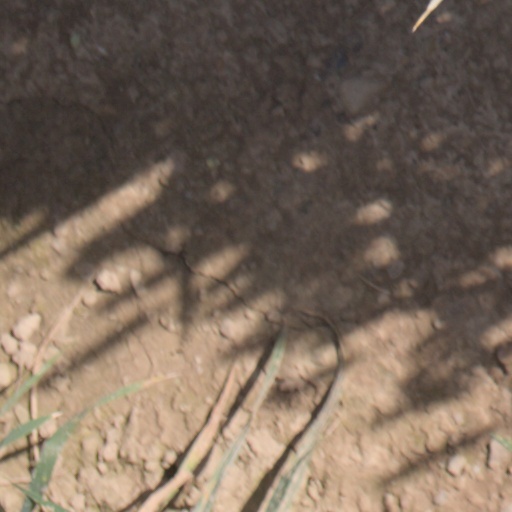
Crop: wheat